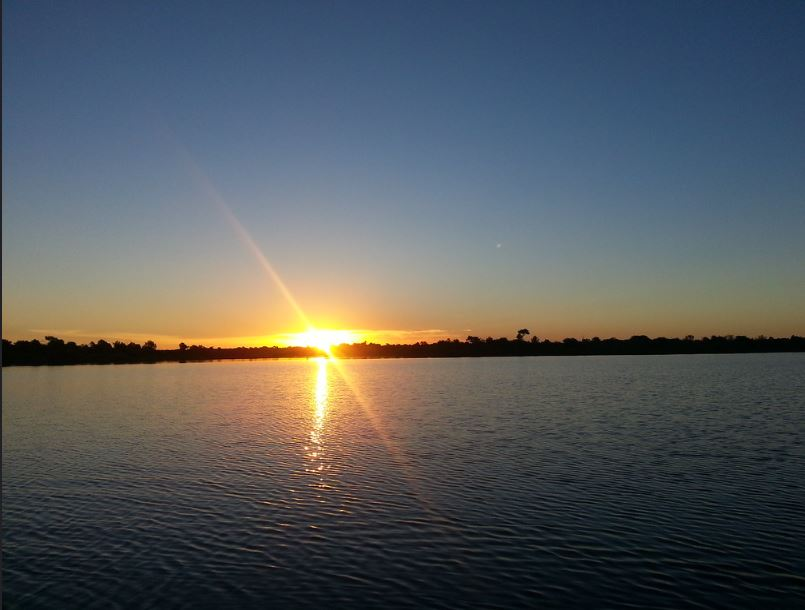
Fire: no
Smoke: no